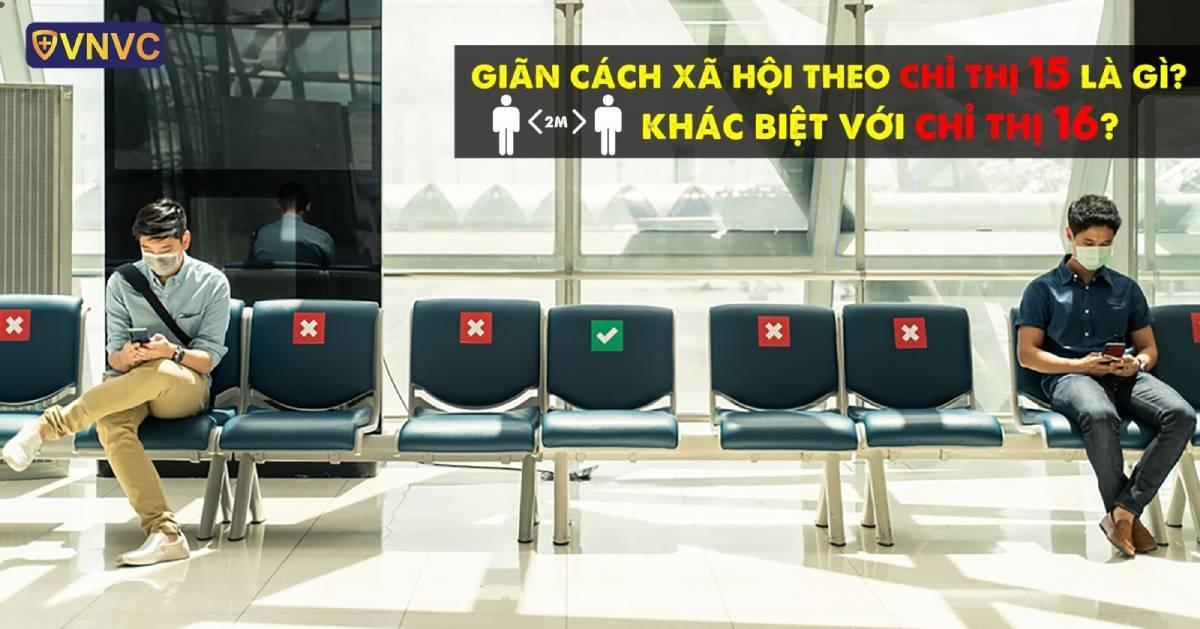
hai bạn nam này đang bấm điện thoại